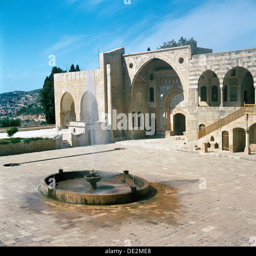
a city , the palace built by person , the first prince